Medal of the Order for Merits to Lithuania

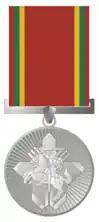
Medal

The Medal of the Order For Merits to Lithuania (Lithuanian: Ordino „Už nuopelnus Lietuvai“ medalis) is a state award of Lithuania. Established in 2002. The 2020 revision of the law states that it is awarded by a decree of the President of Lithuania to persons for their merits in promoting the name of Lithuania in the fields of culture, science, education, business, production, health, social security, military, sports, economy and other fields, as well as for humanitarian aid to Lithuania, for merits for maternity, paternity, guardianship or care. For example, it is awarded to mothers who have given birth to and raised well seven or more children.